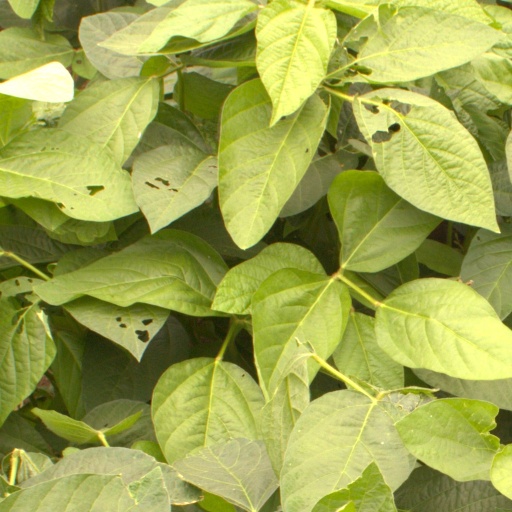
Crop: soybean